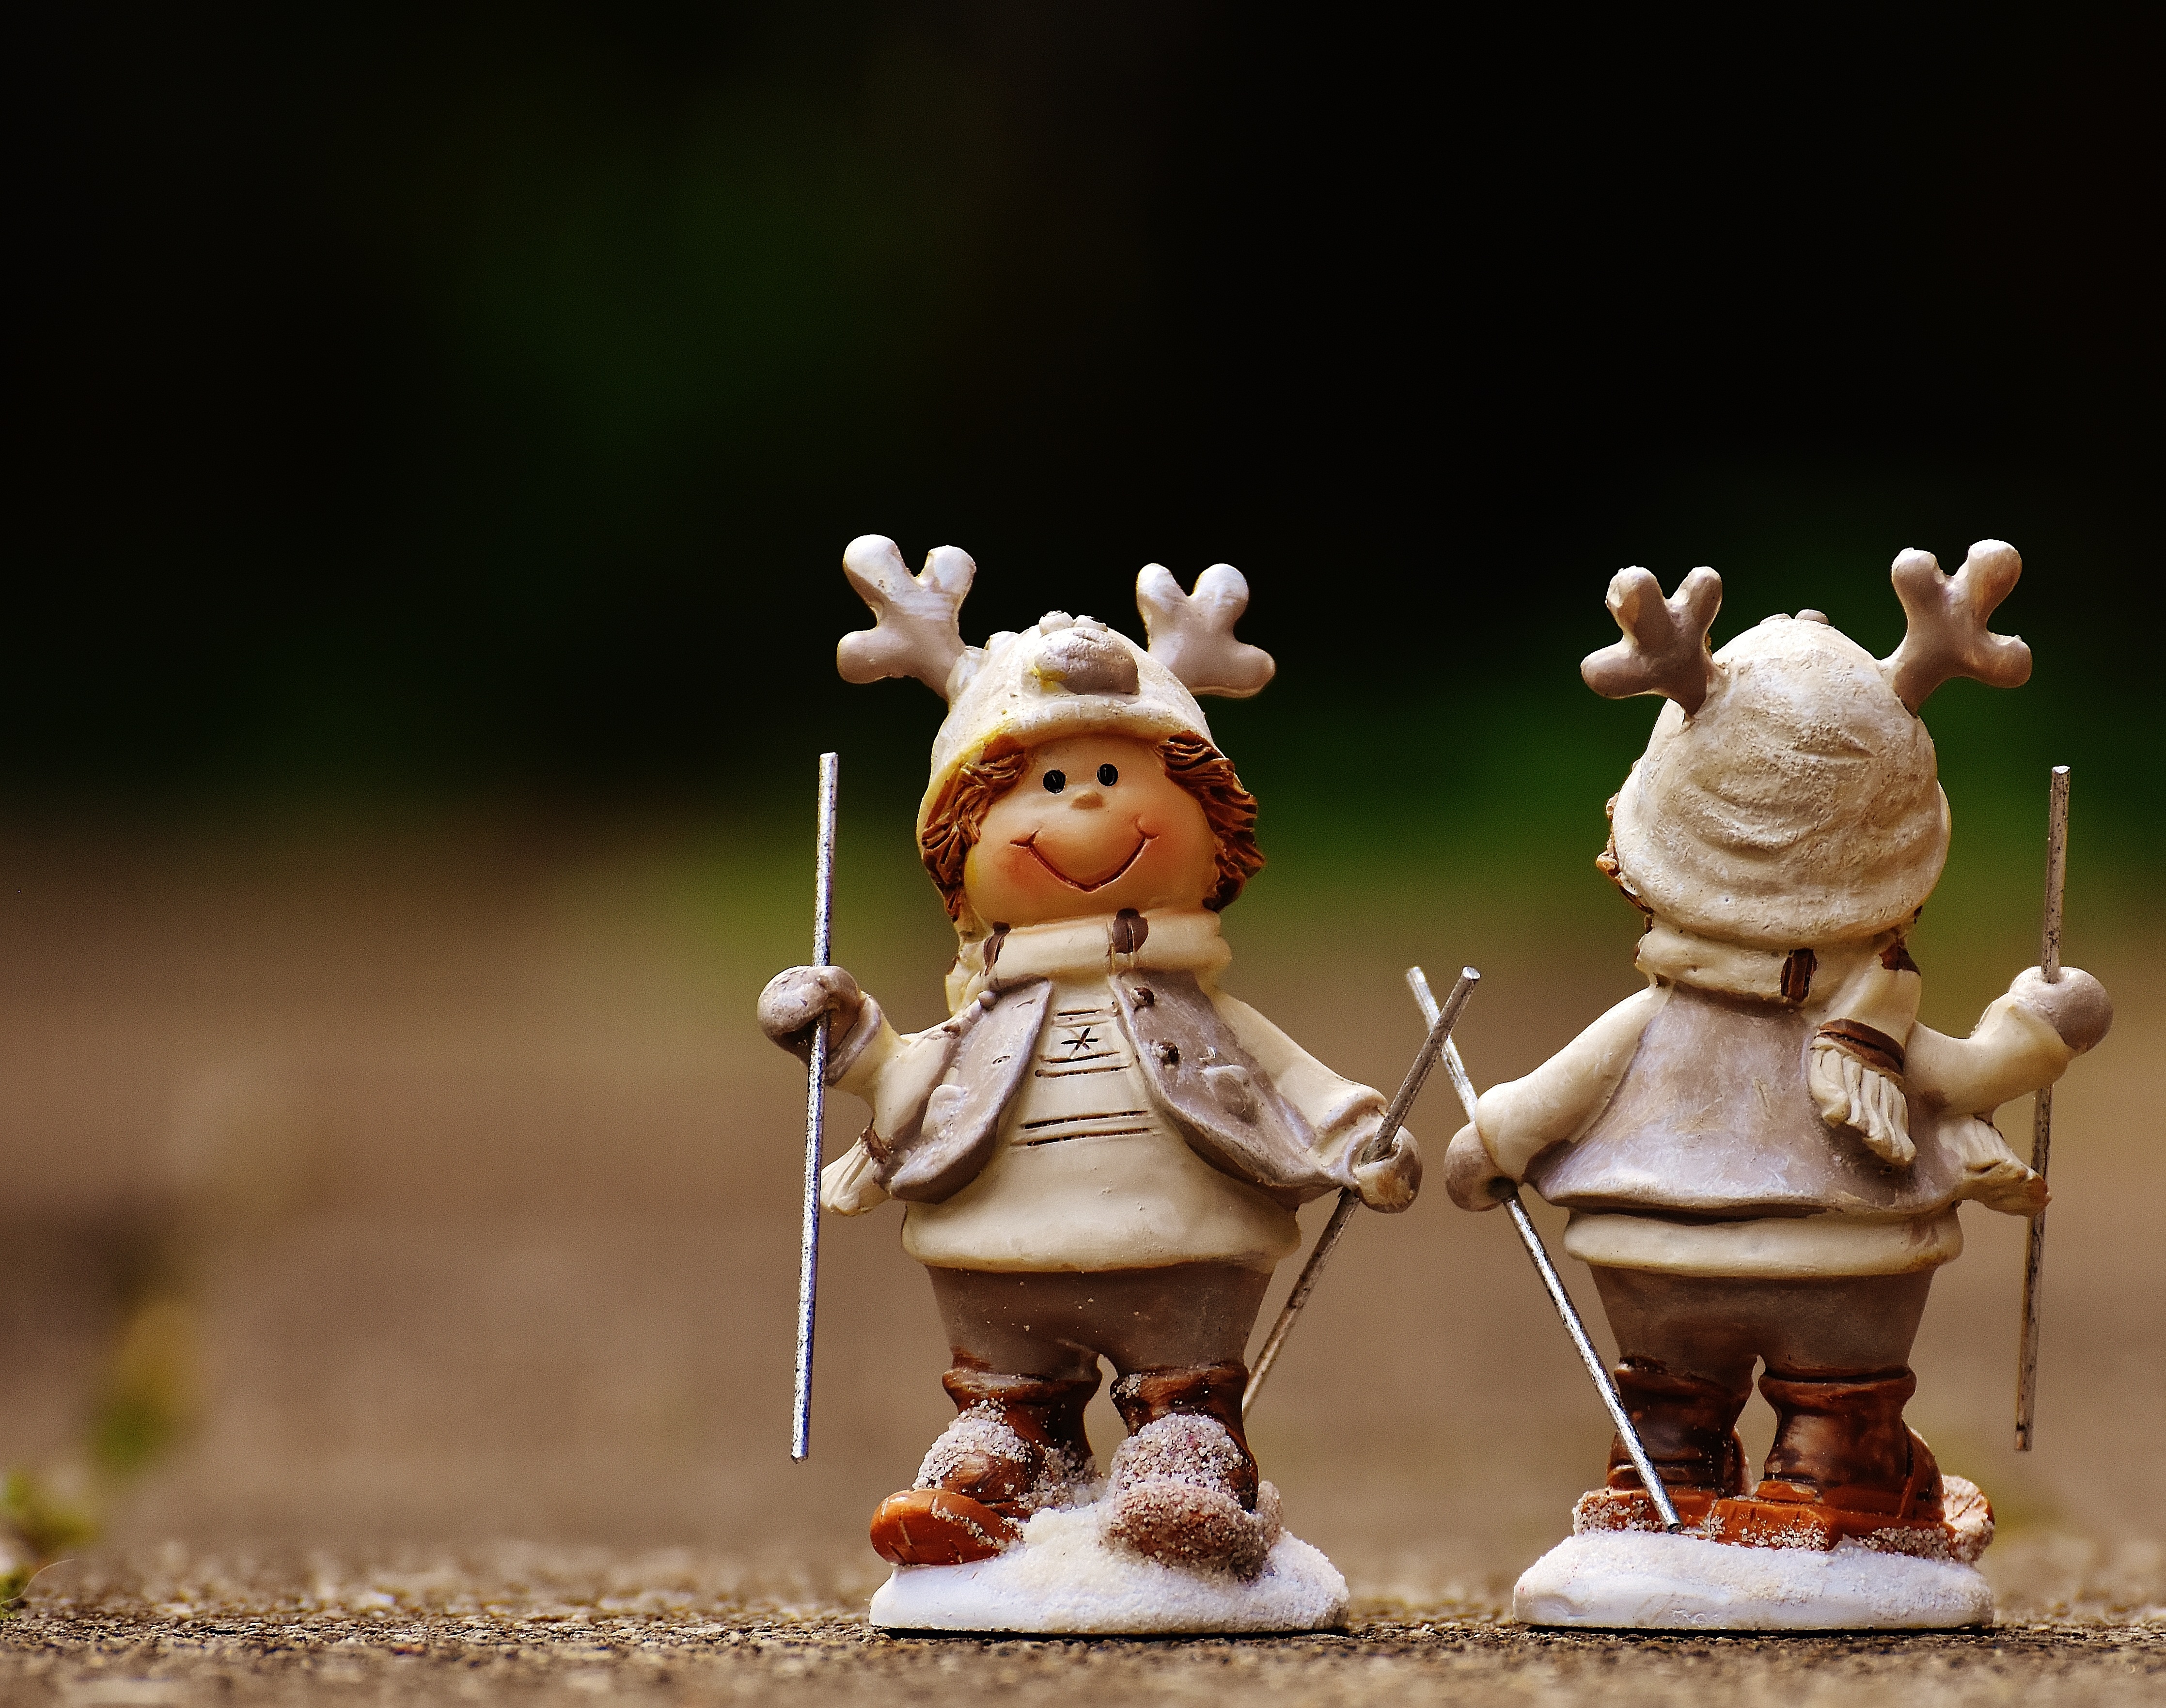
winter, animal, monument, statue, decoration, christmas, toy, fig, deco, moose, miniature, advent, christmas decoration, christmas time, contemplative, figurine, funny, decorated, figures, december